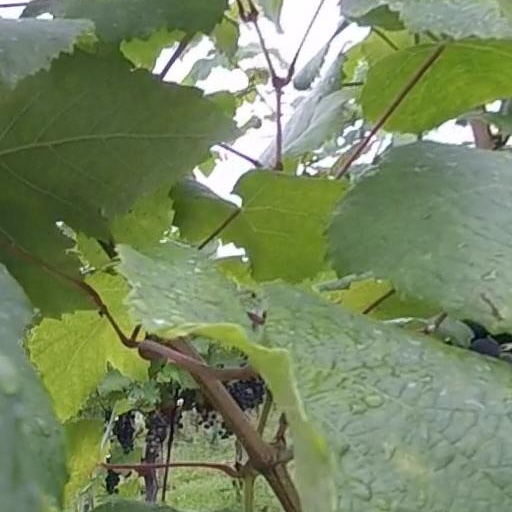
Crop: grape